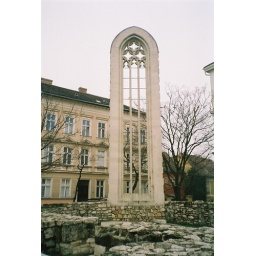
All that remains of a church in the castle district of Budapest.